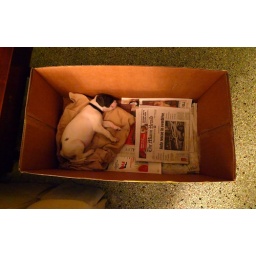
it's a dog in a box